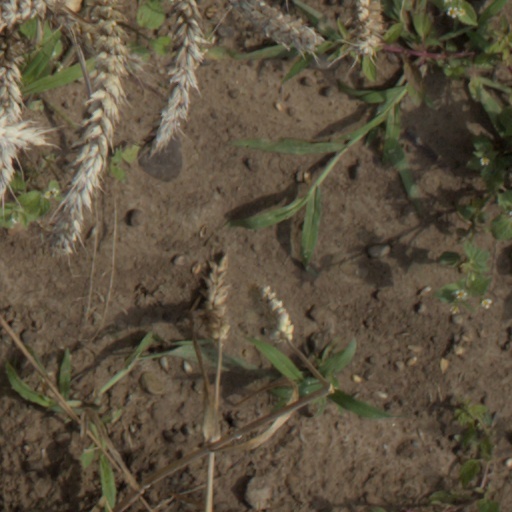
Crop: wheat